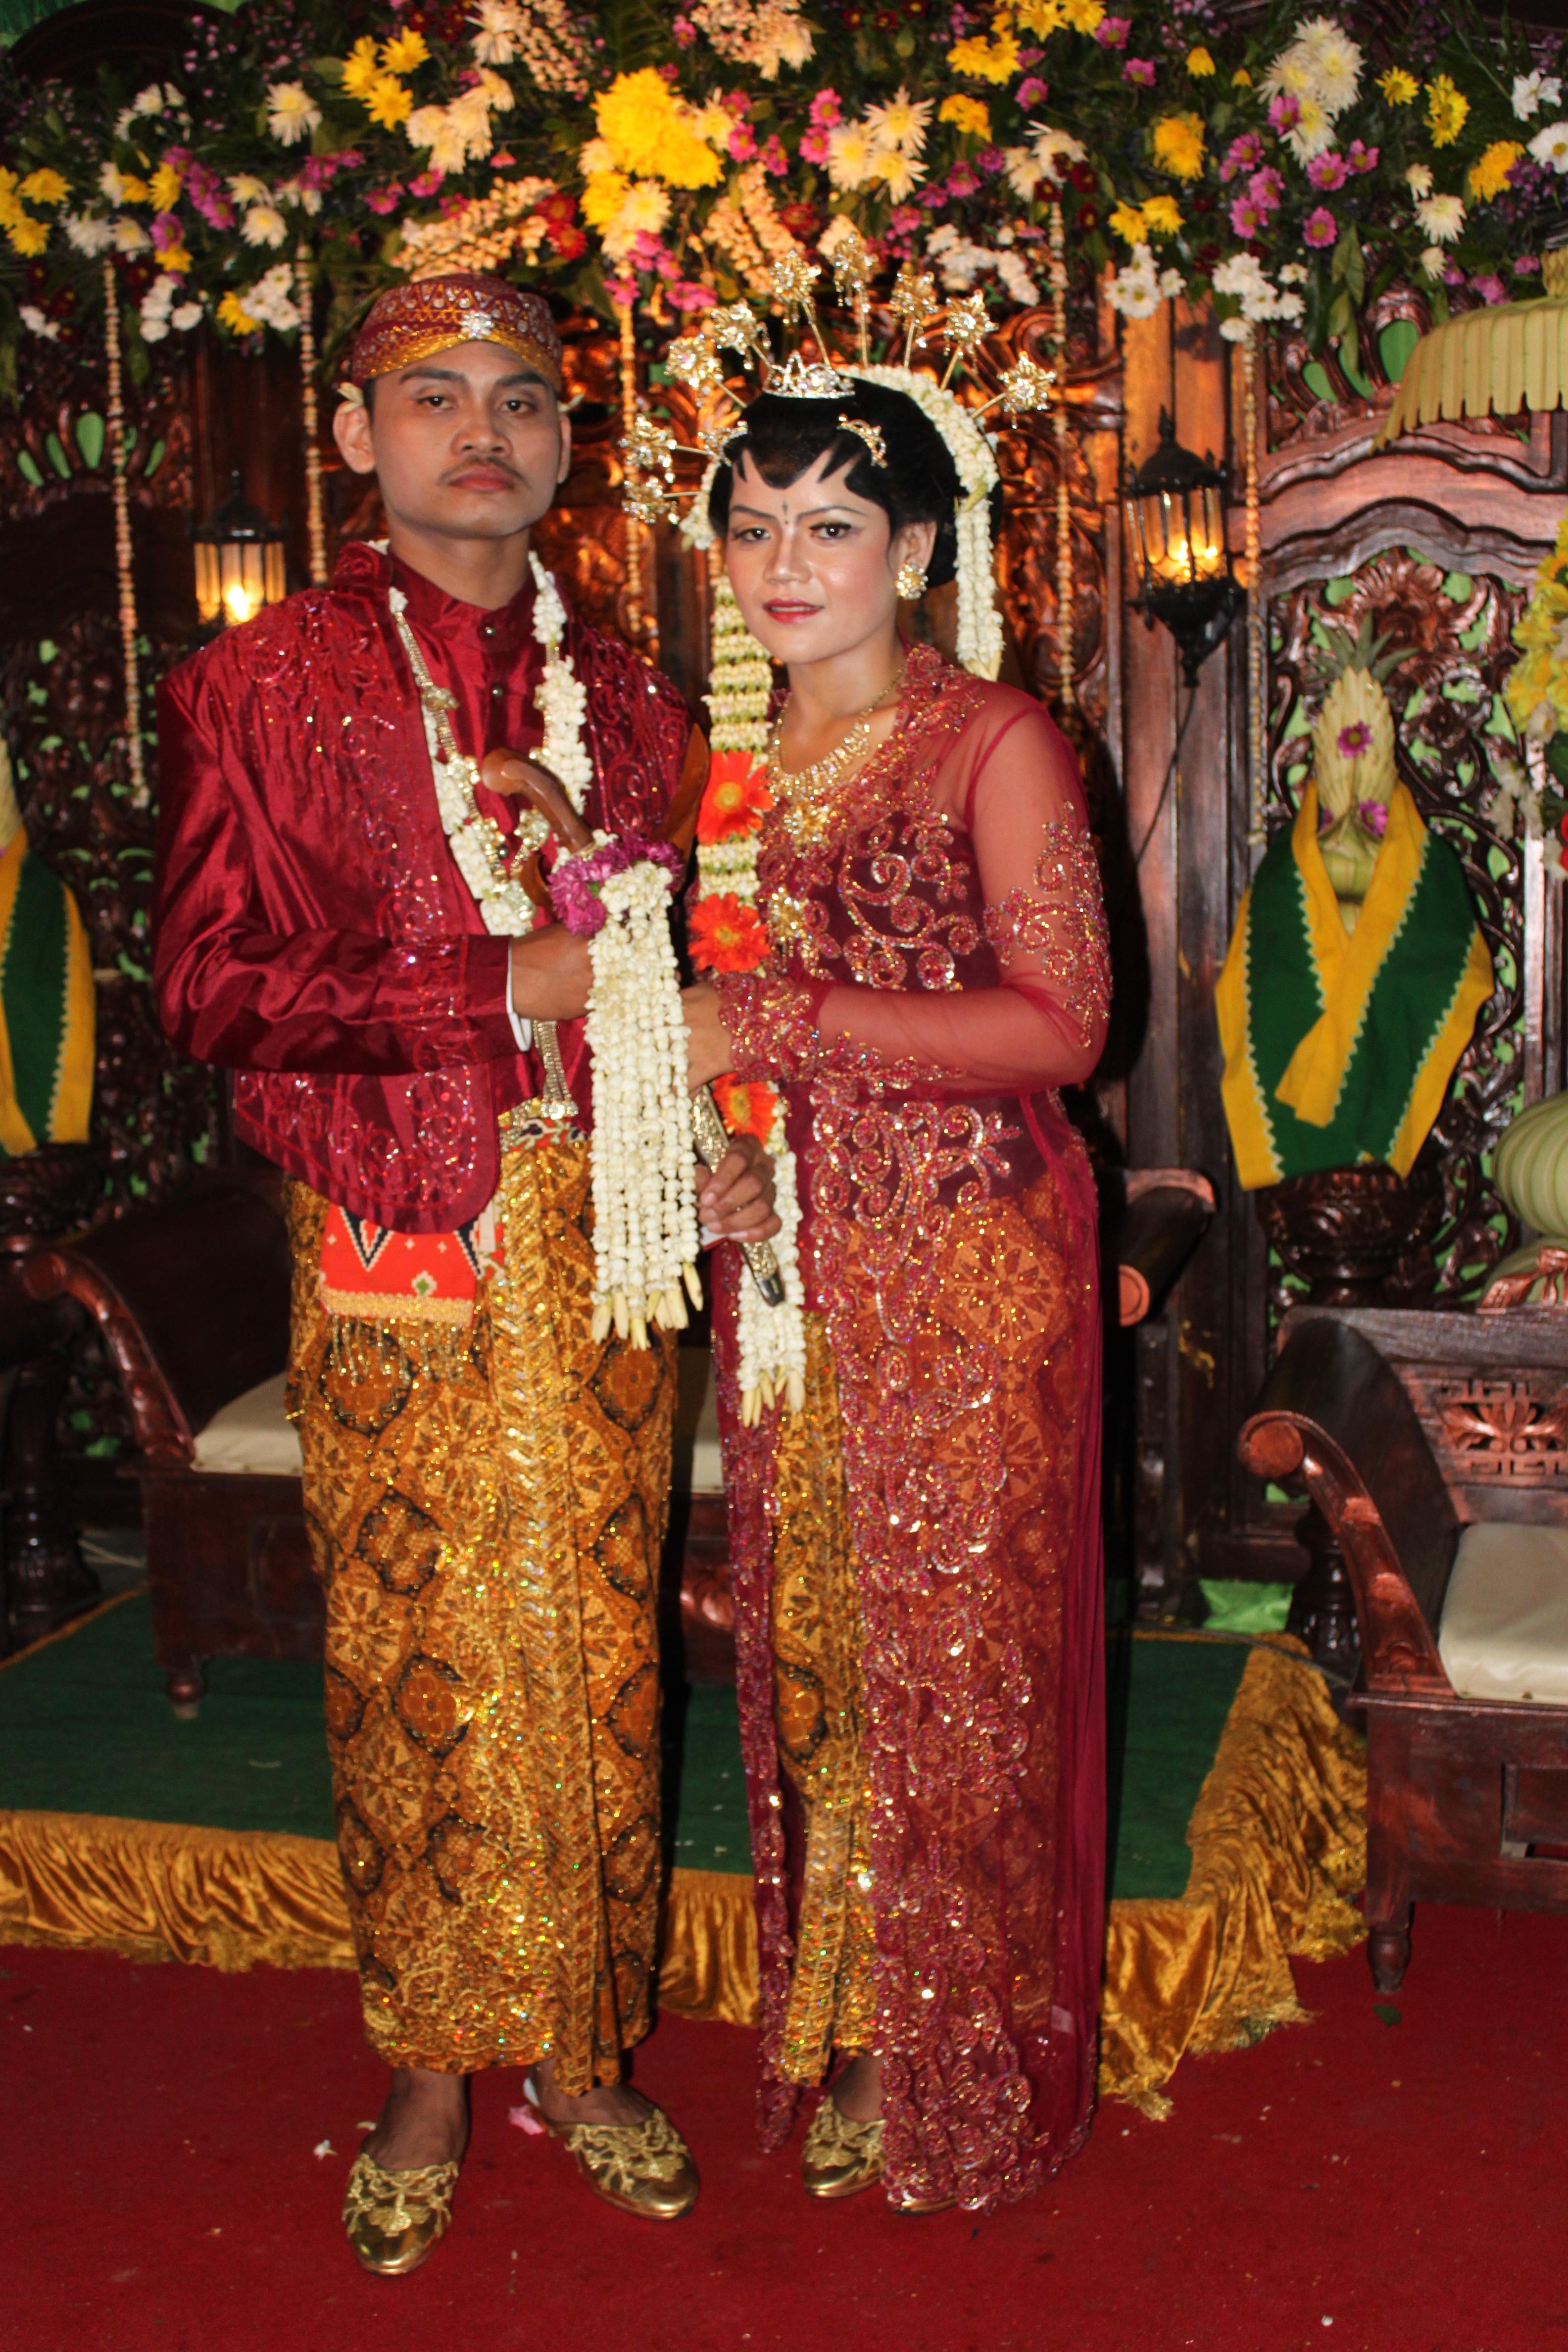
wedding, marriage, ceremony, culture, tradition, batik, wedding reception, traditional javanese